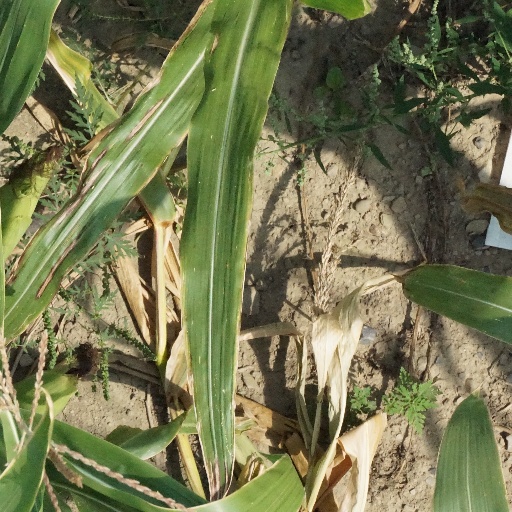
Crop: maize; corn